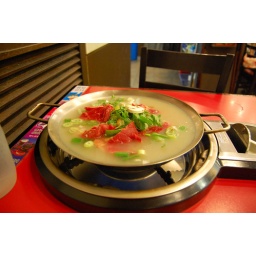
A very typical hot pot dish in korea. soon this will be a boiling red hot pot of deliciousness